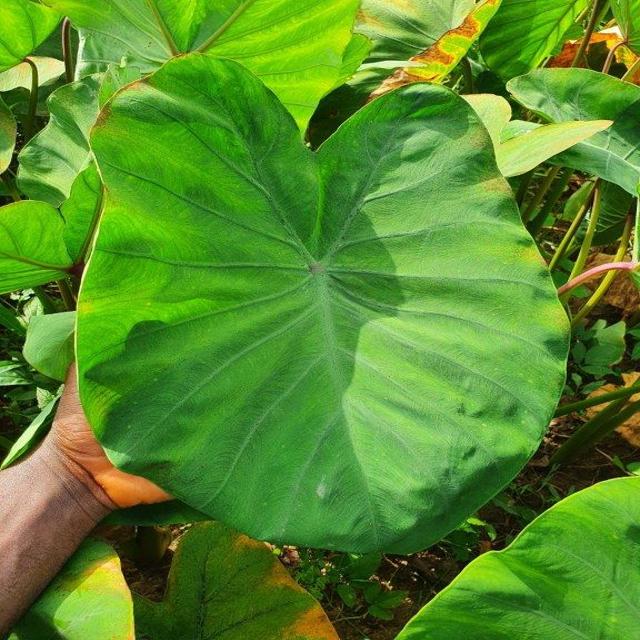
Label: Healthy